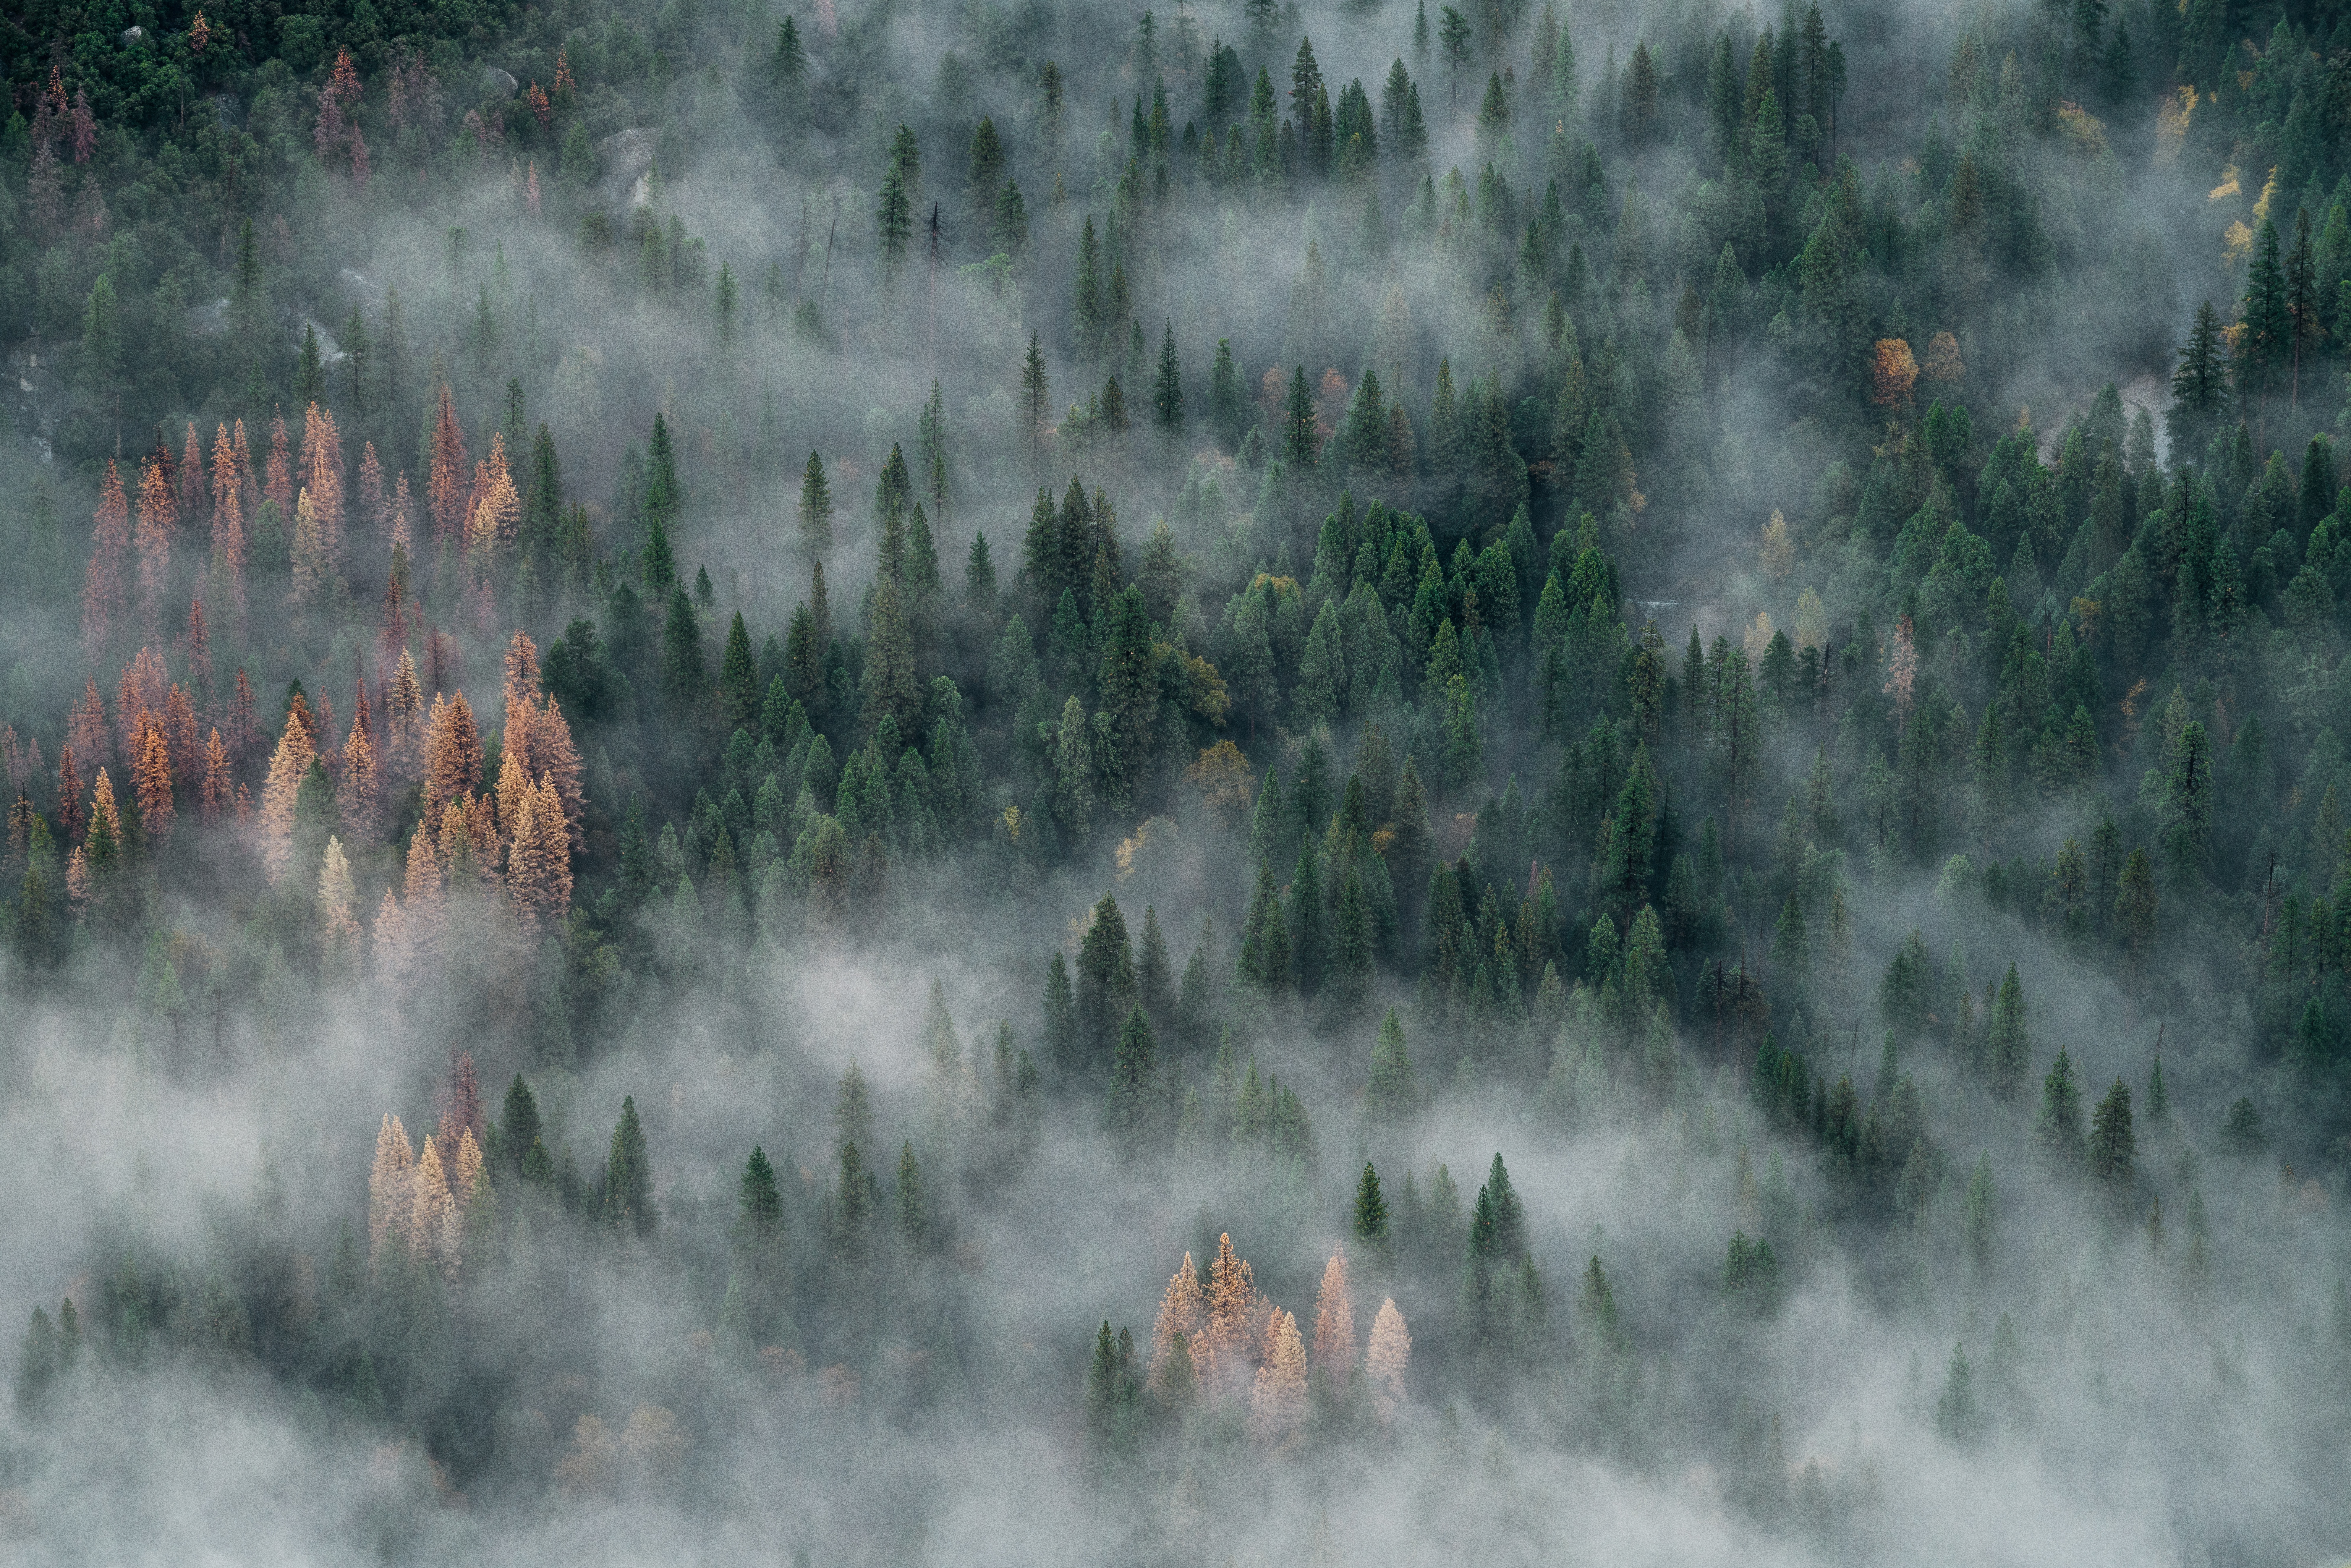
forest, mist, frost, weather, habitat, wildfire, natural environment, atmospheric phenomenon, geological phenomenon